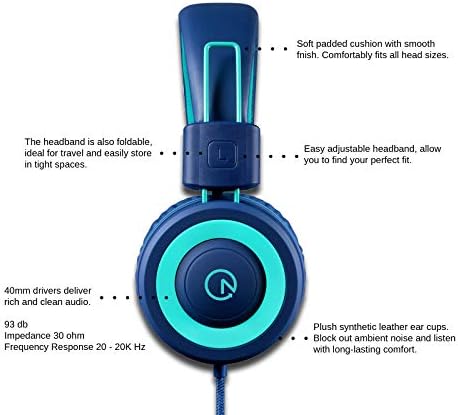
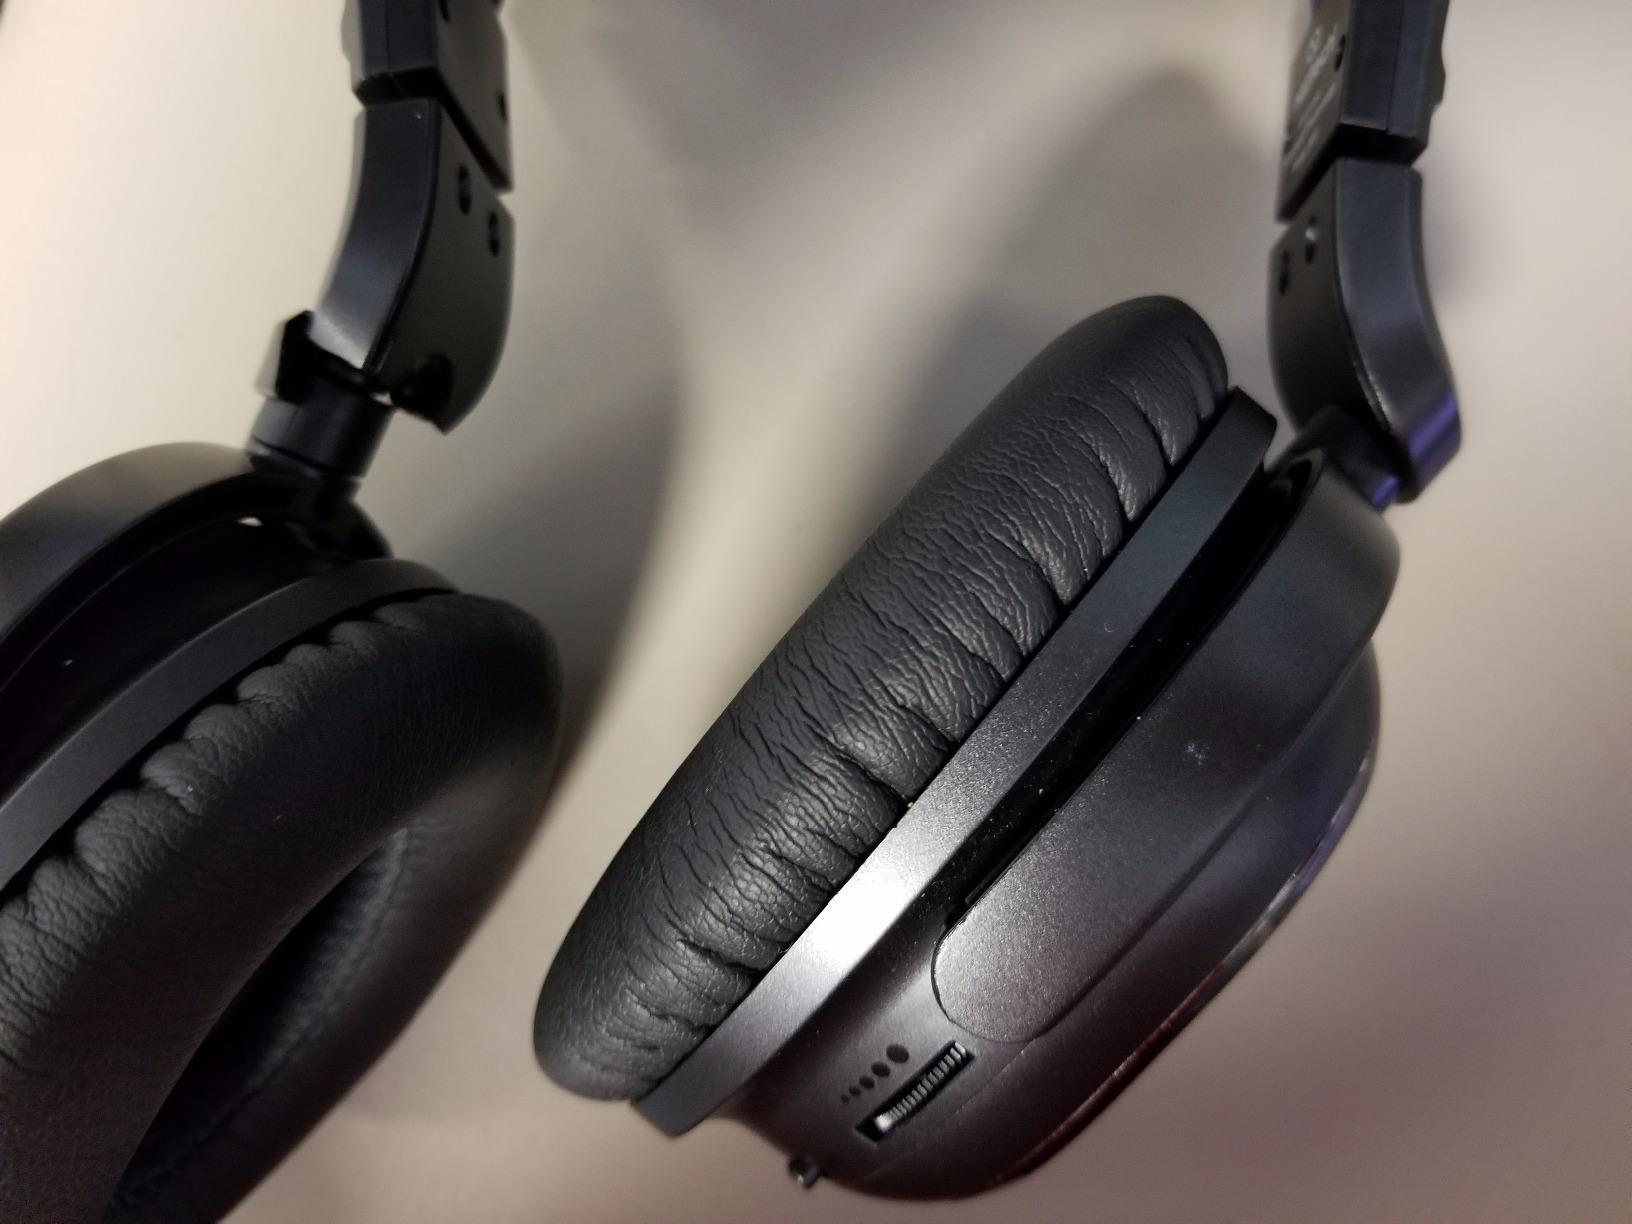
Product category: headphones
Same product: no